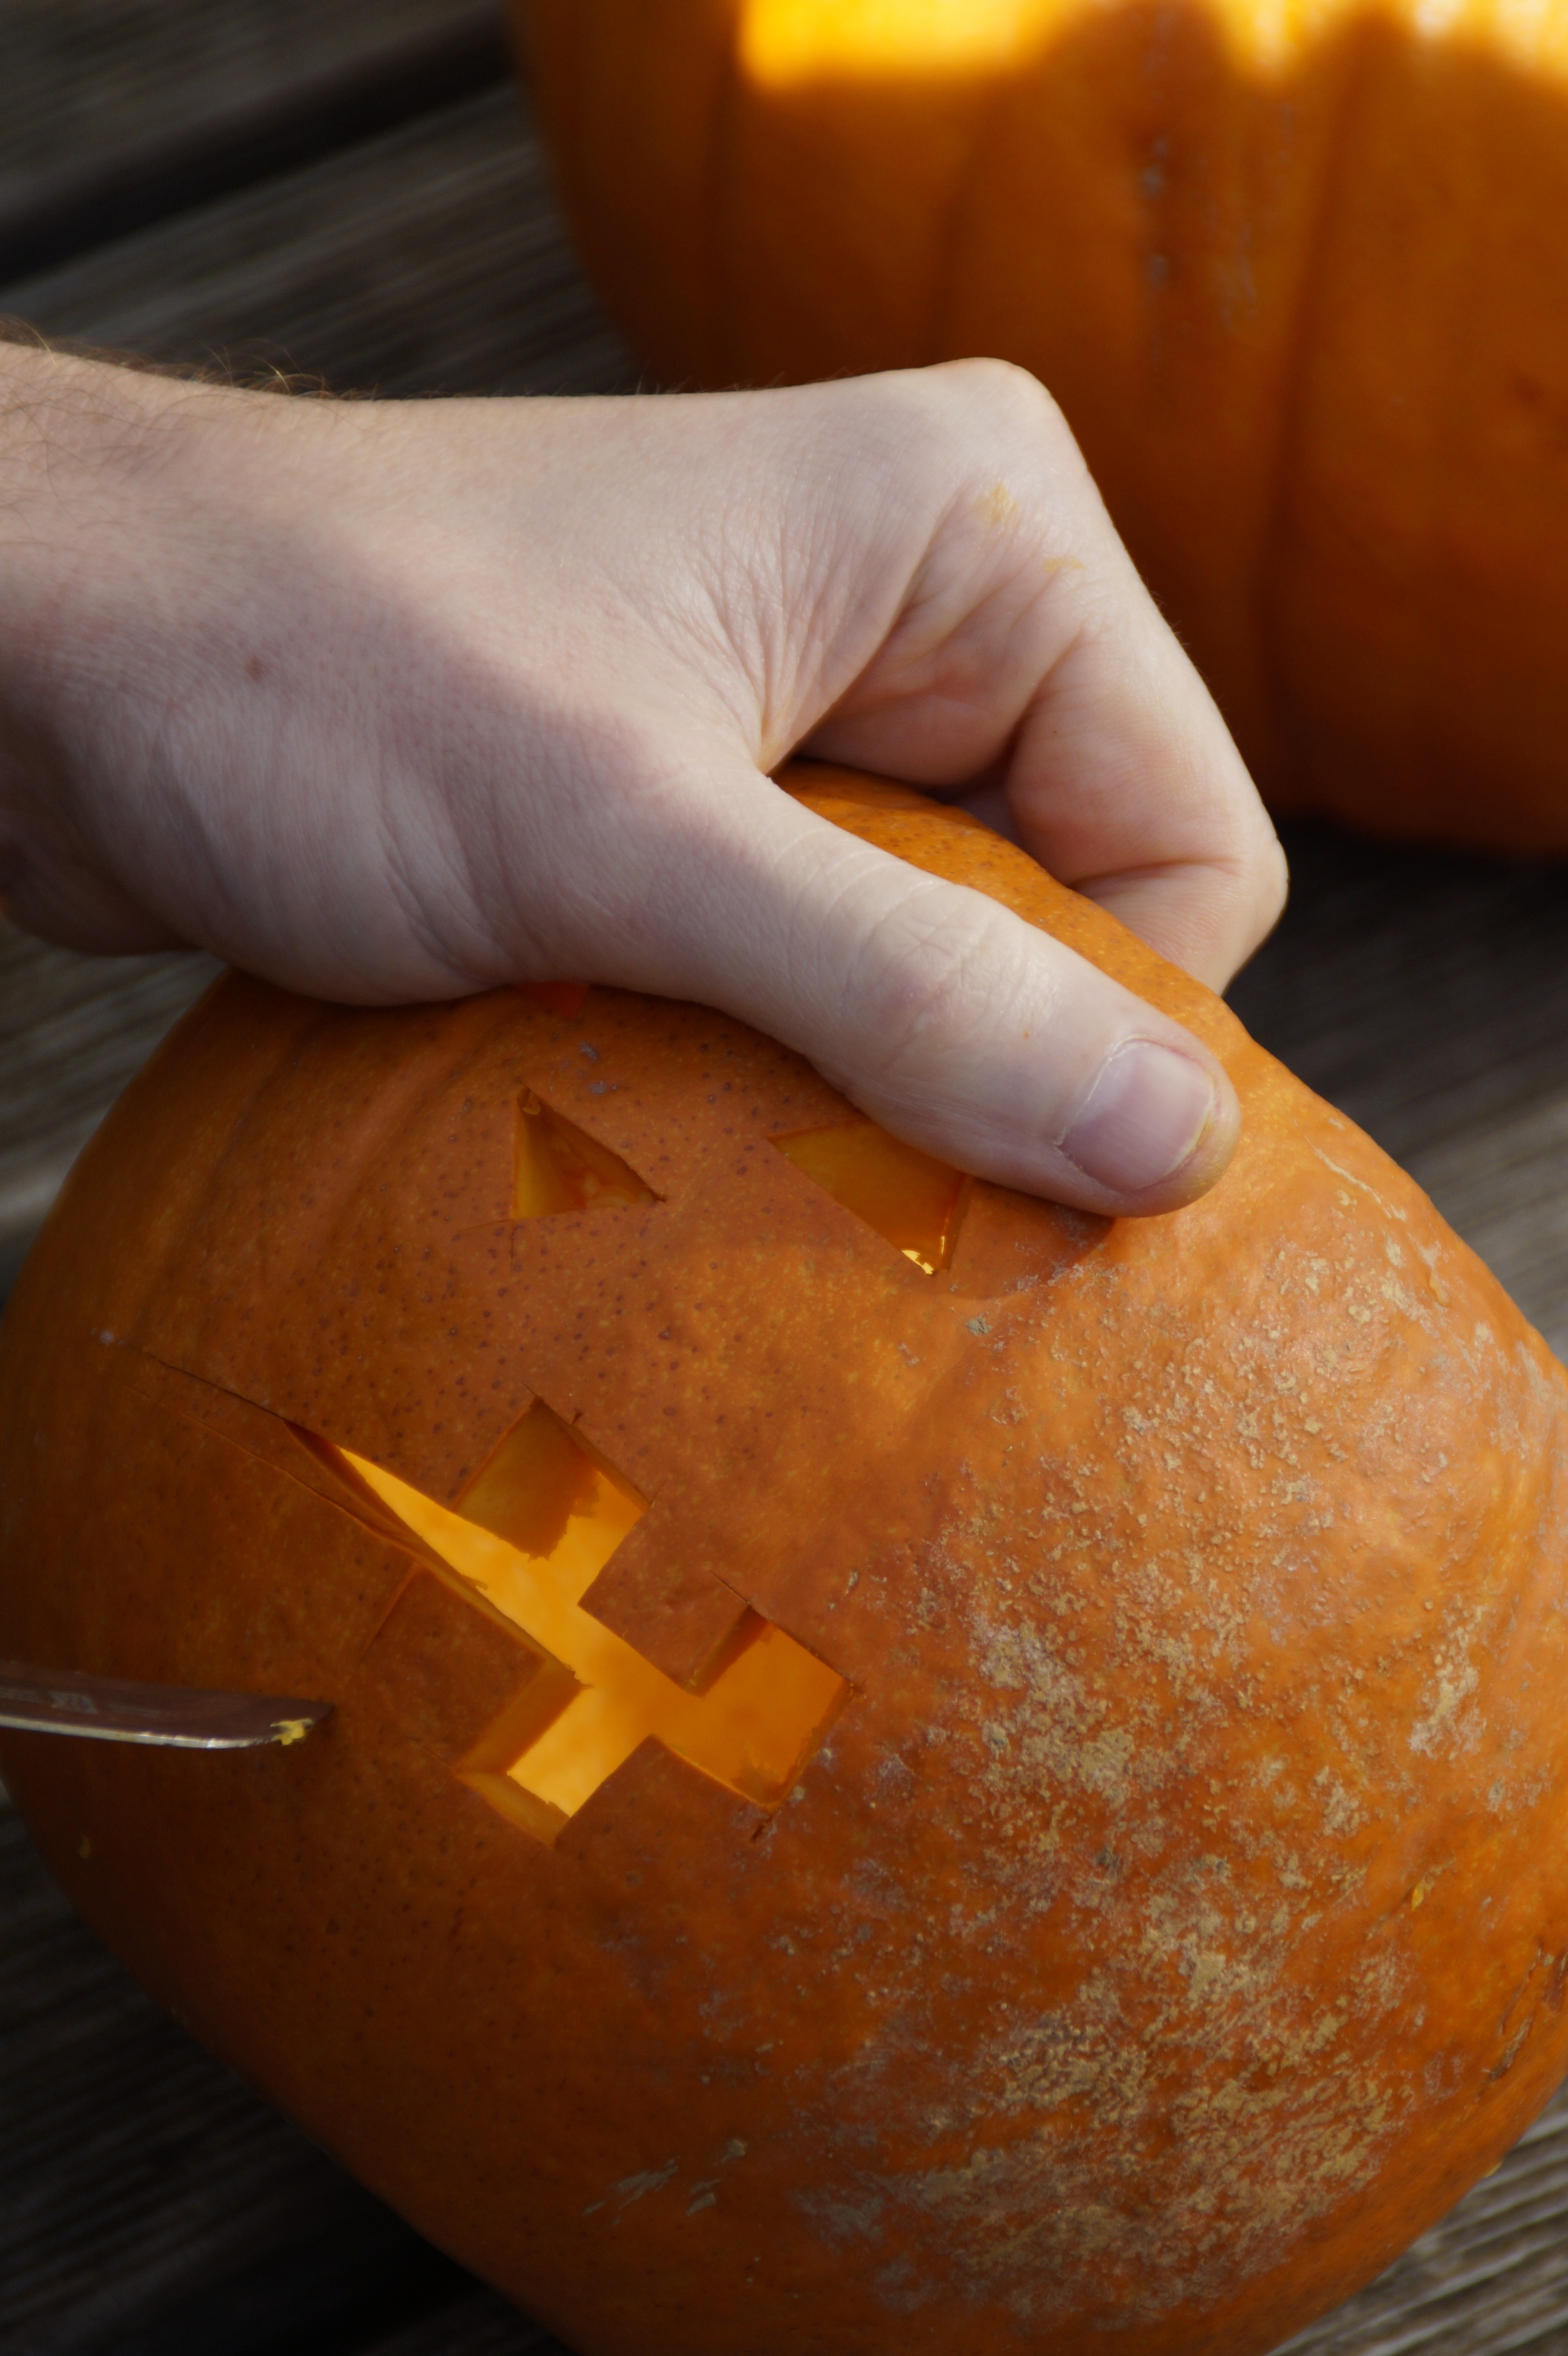
decoration, orange, food, produce, autumn, pumpkin, halloween, baking, carve, cut, thanksgiving, jack o lantern, decorative, bright, seasonal, calabaza, carving, pumpkins, pumpkin ghost, autumn decoration, halloweenkuerbis, carving pumpkin, carve pumpkin ghost, diy pumpkin ghost, carve face